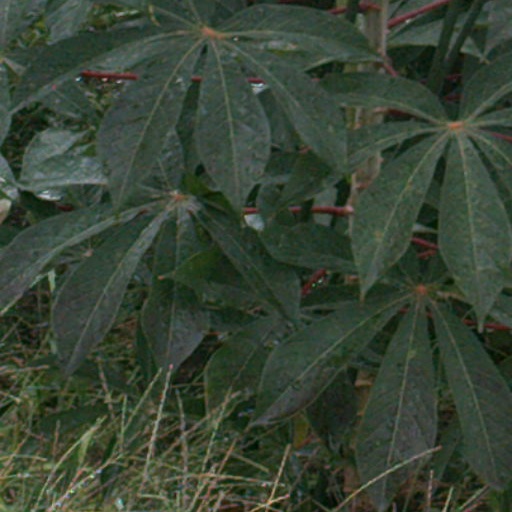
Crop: cassava